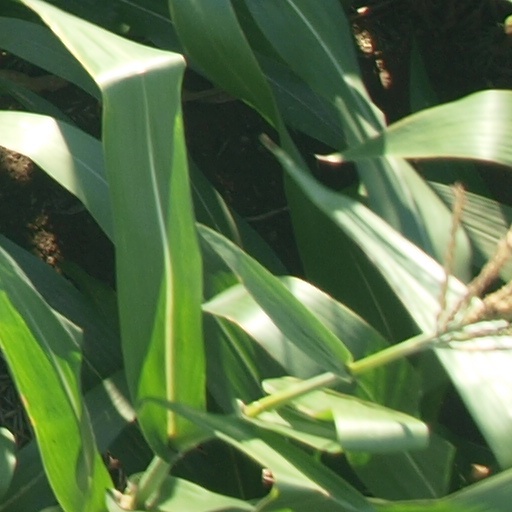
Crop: maize; corn